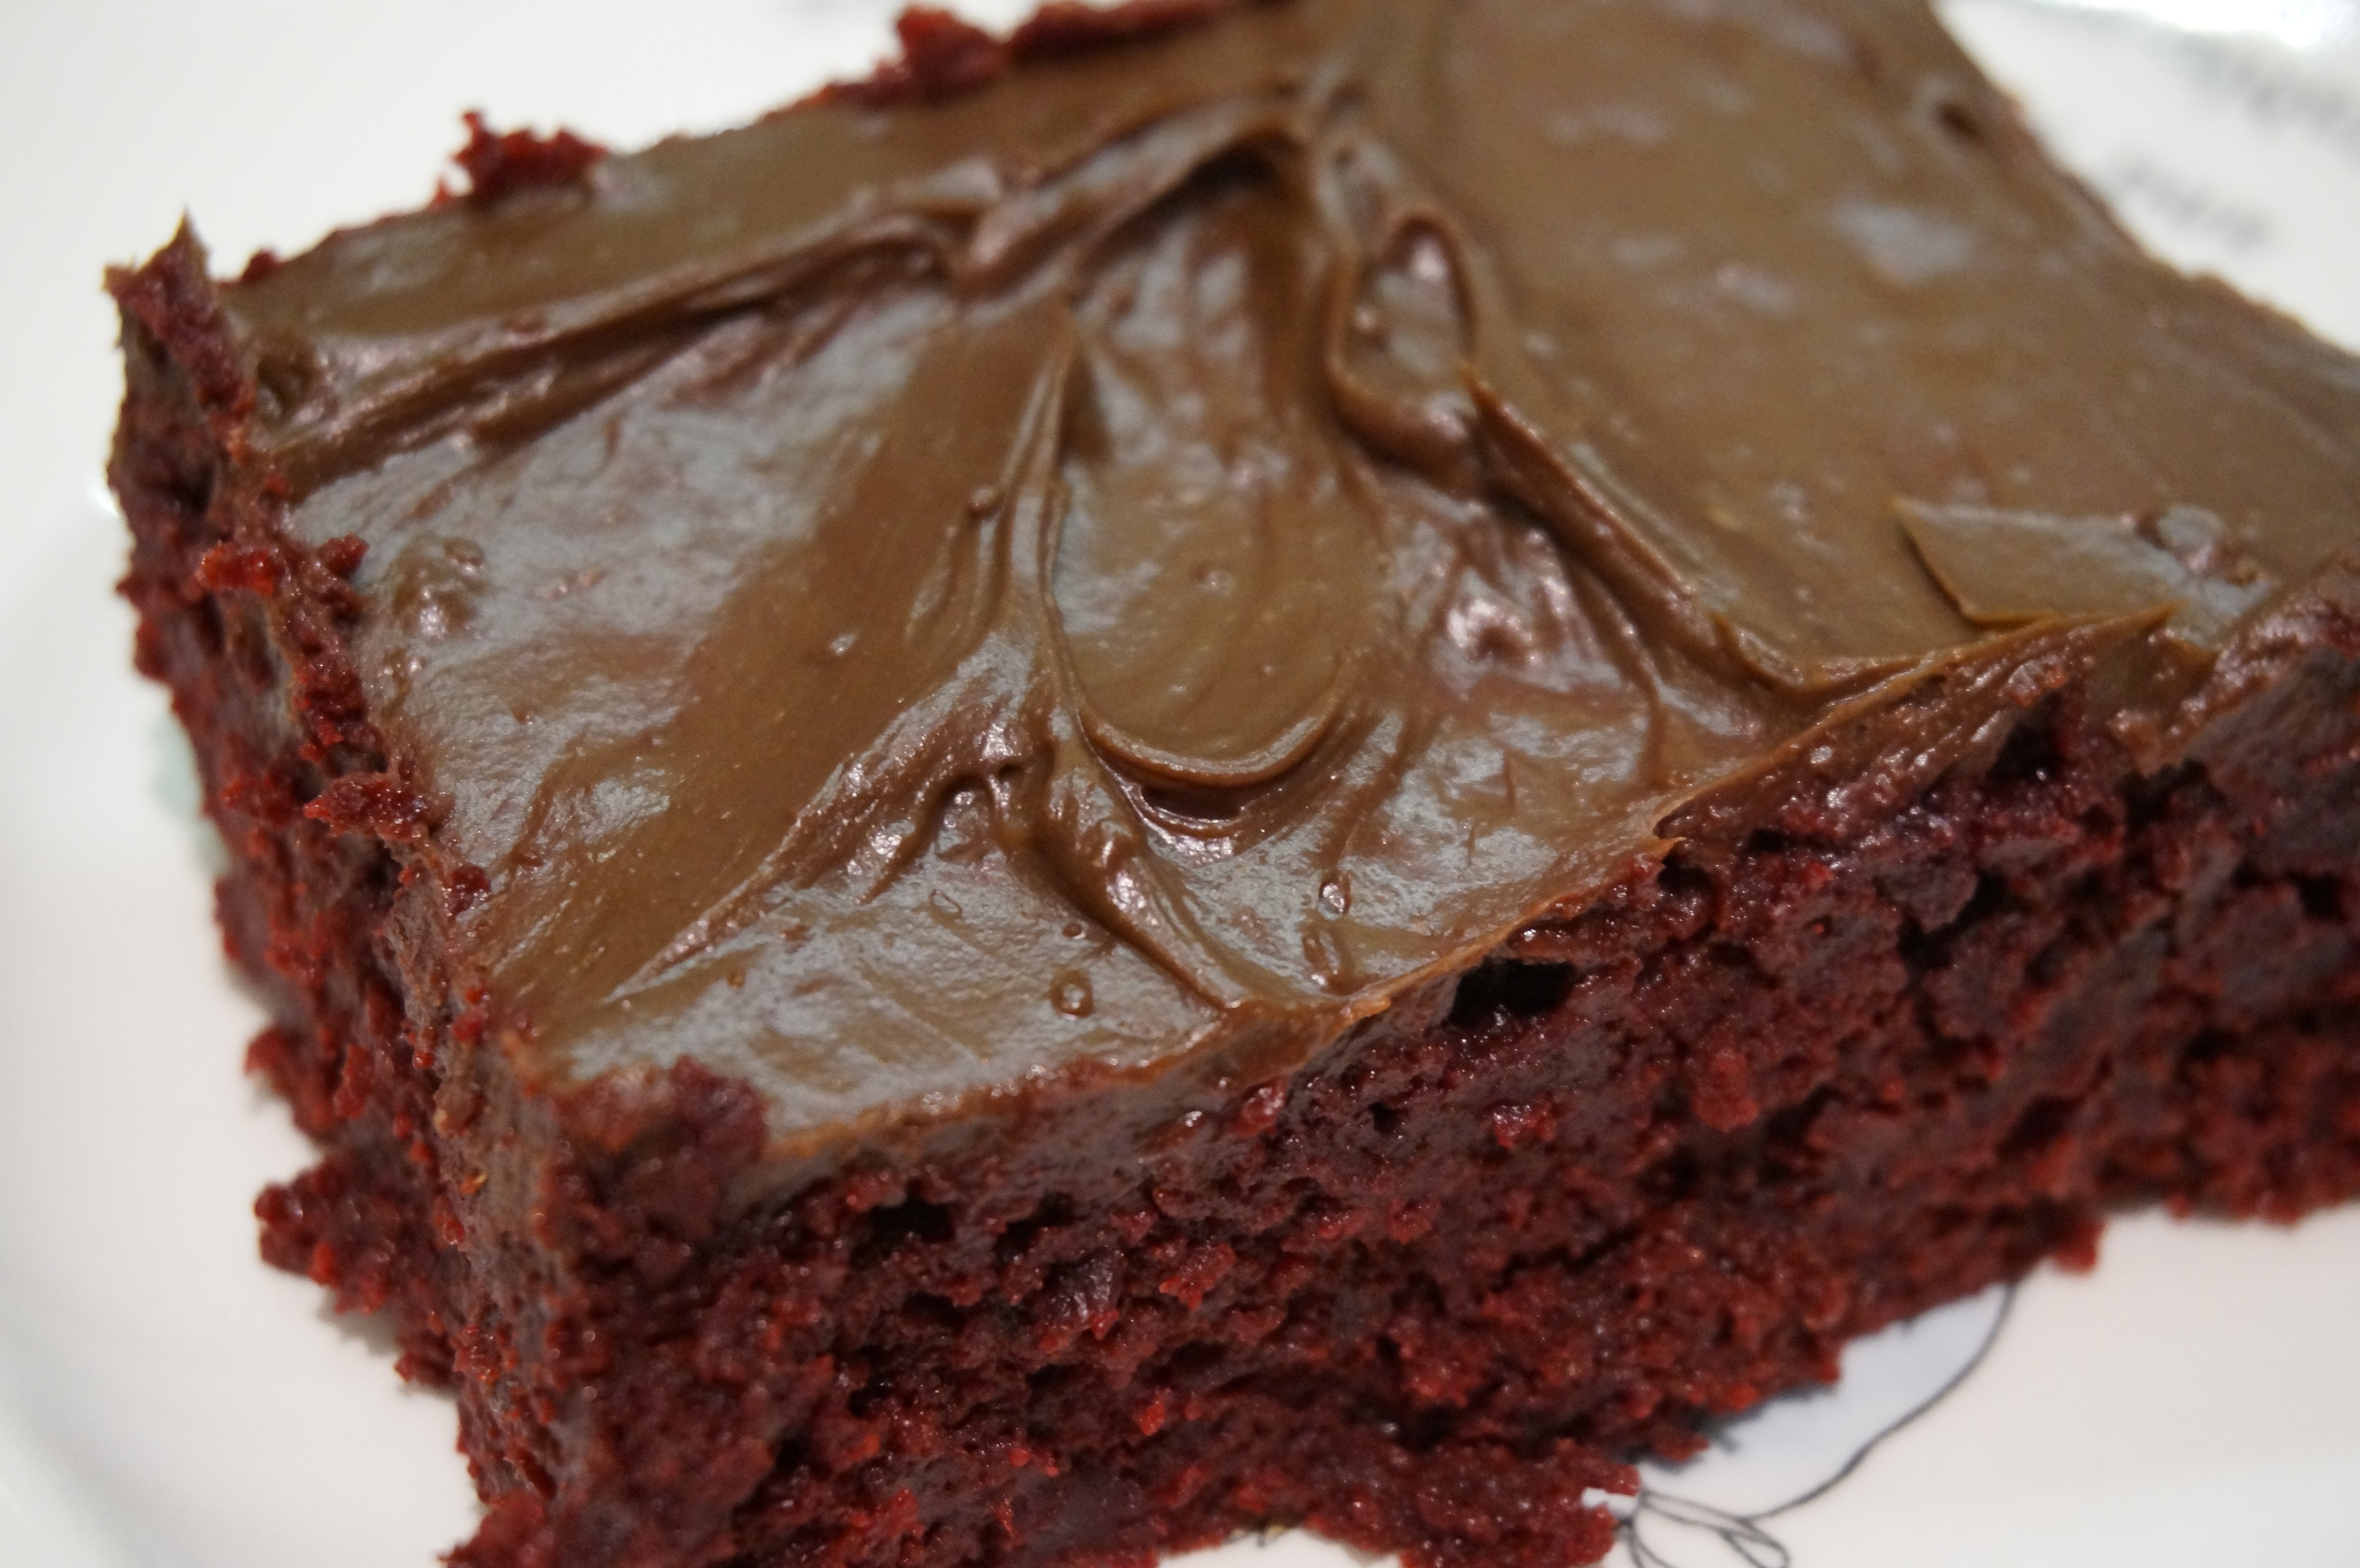
dish, food, produce, chocolate, dessert, fudge, chocolate cake, icing, baked goods, buttercream, ganache, chocolate brownie, sachertorte, flourless chocolate cake, german chocolate cake, torta caprese